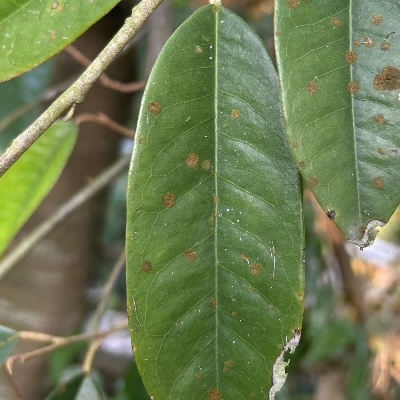
Label: Leaf_Algal